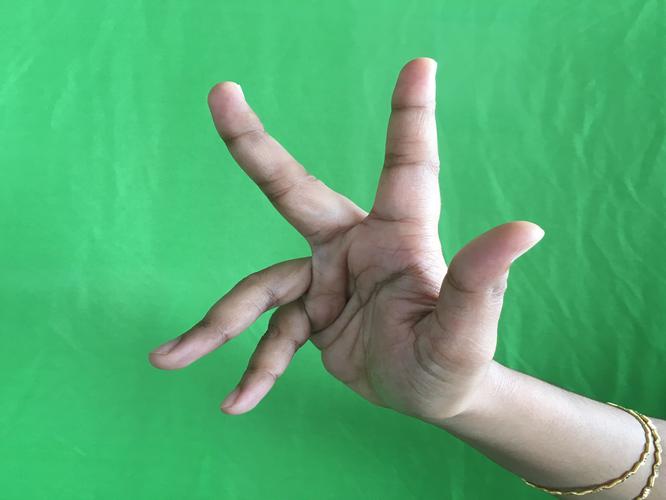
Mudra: Alapadmam
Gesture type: single_hand